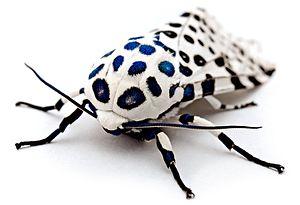
Hypercompe scribonia, un papillon de nuit de l'est des États-Unis. Русский: Гигантская леопардовая моль.Українська: Гігантська леопардова міль
Hypercompe scribonia est une espèce de lépidoptères de la famille des Arctiidae.
Les Lépidoptères sont un ordre d'insectes holométaboles dont la forme adulte est communément appelée papillon, dont la larve est appelée chenille, et la nymphe chrysalide.